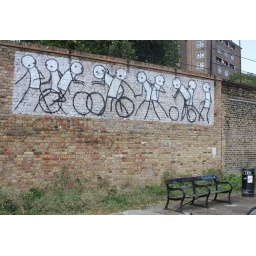
Stik canalside near Islington walking cycling bike riding